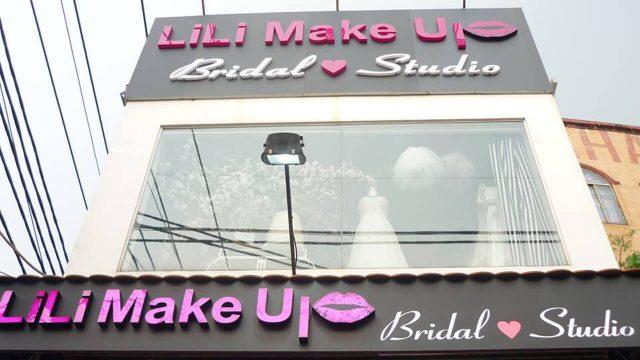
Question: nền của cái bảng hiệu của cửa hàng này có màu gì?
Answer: nền của cái bảng hiệu của cửa hàng này có màu đen